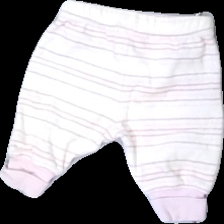
View: back
Type: Trousers
Category: Children
Brand: Kappahl
Colors: White, Pink, Orange, Multicolor
Material: 60% Cotton 40% Viscose
Pattern: Striped
Cut: Regular
Size: 62
Season: All
Stains: Major
Price range: <50
Recommended usage: Export
Description: striped trousers for babies